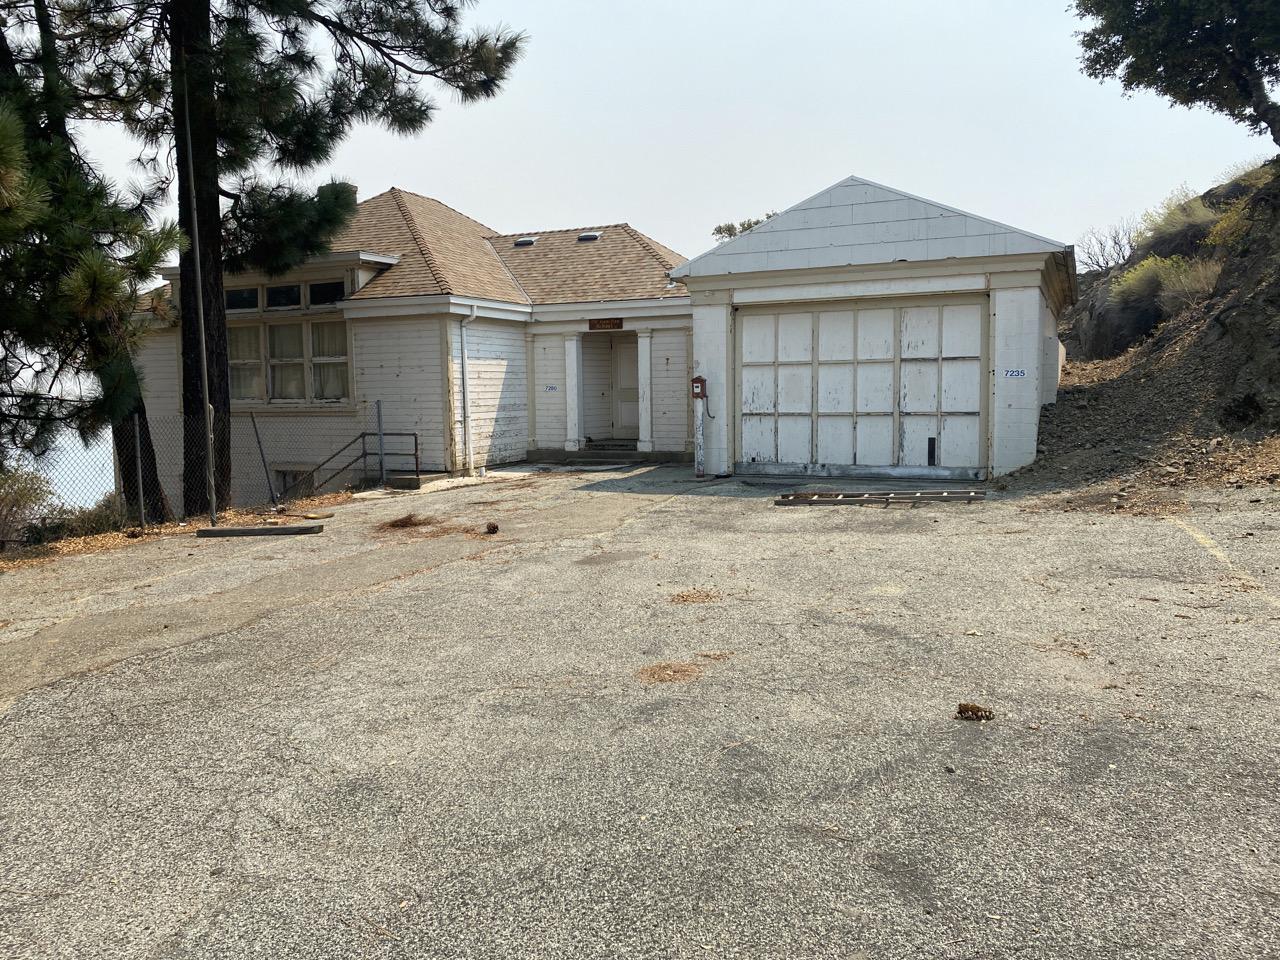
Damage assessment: no_damage